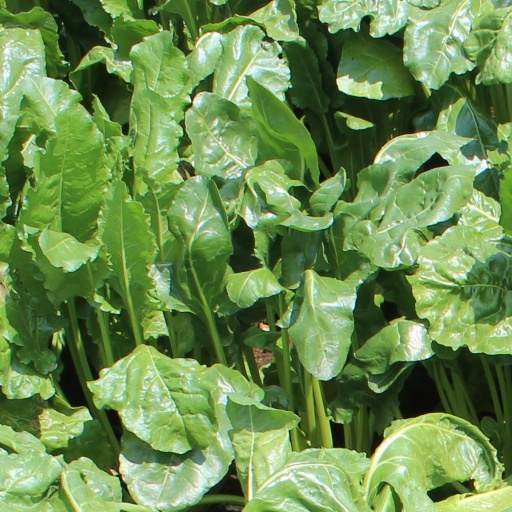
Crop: sugar beet